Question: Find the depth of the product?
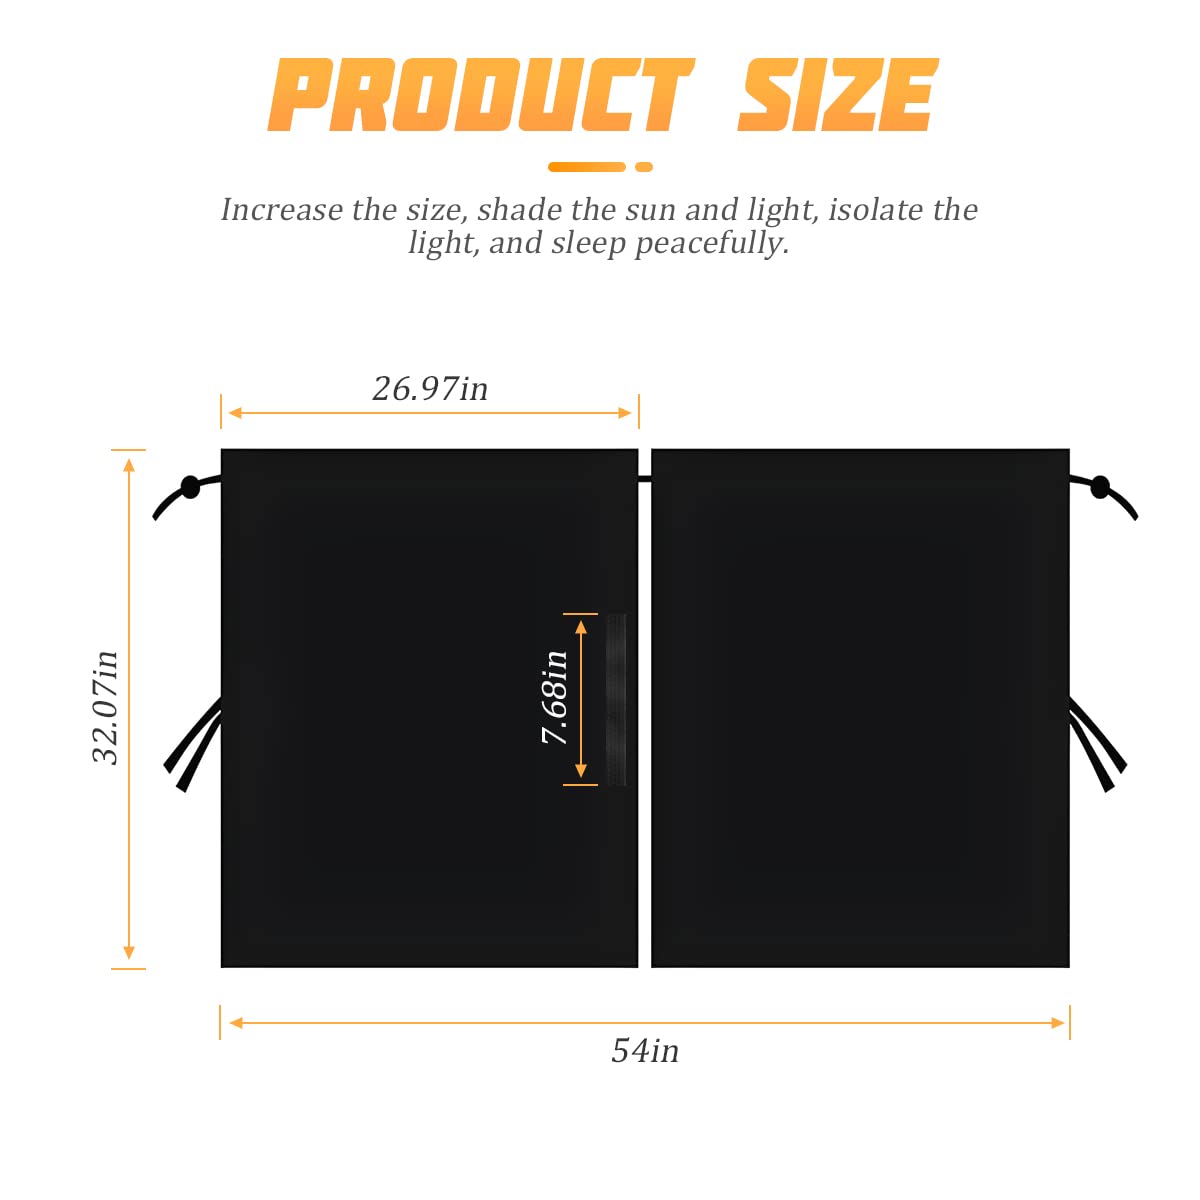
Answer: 54.0 inch